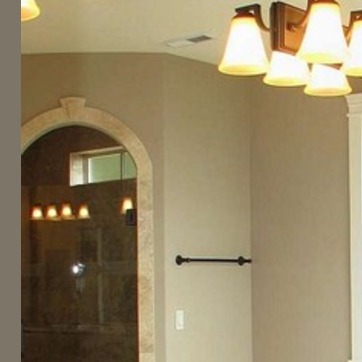
Material: mirror